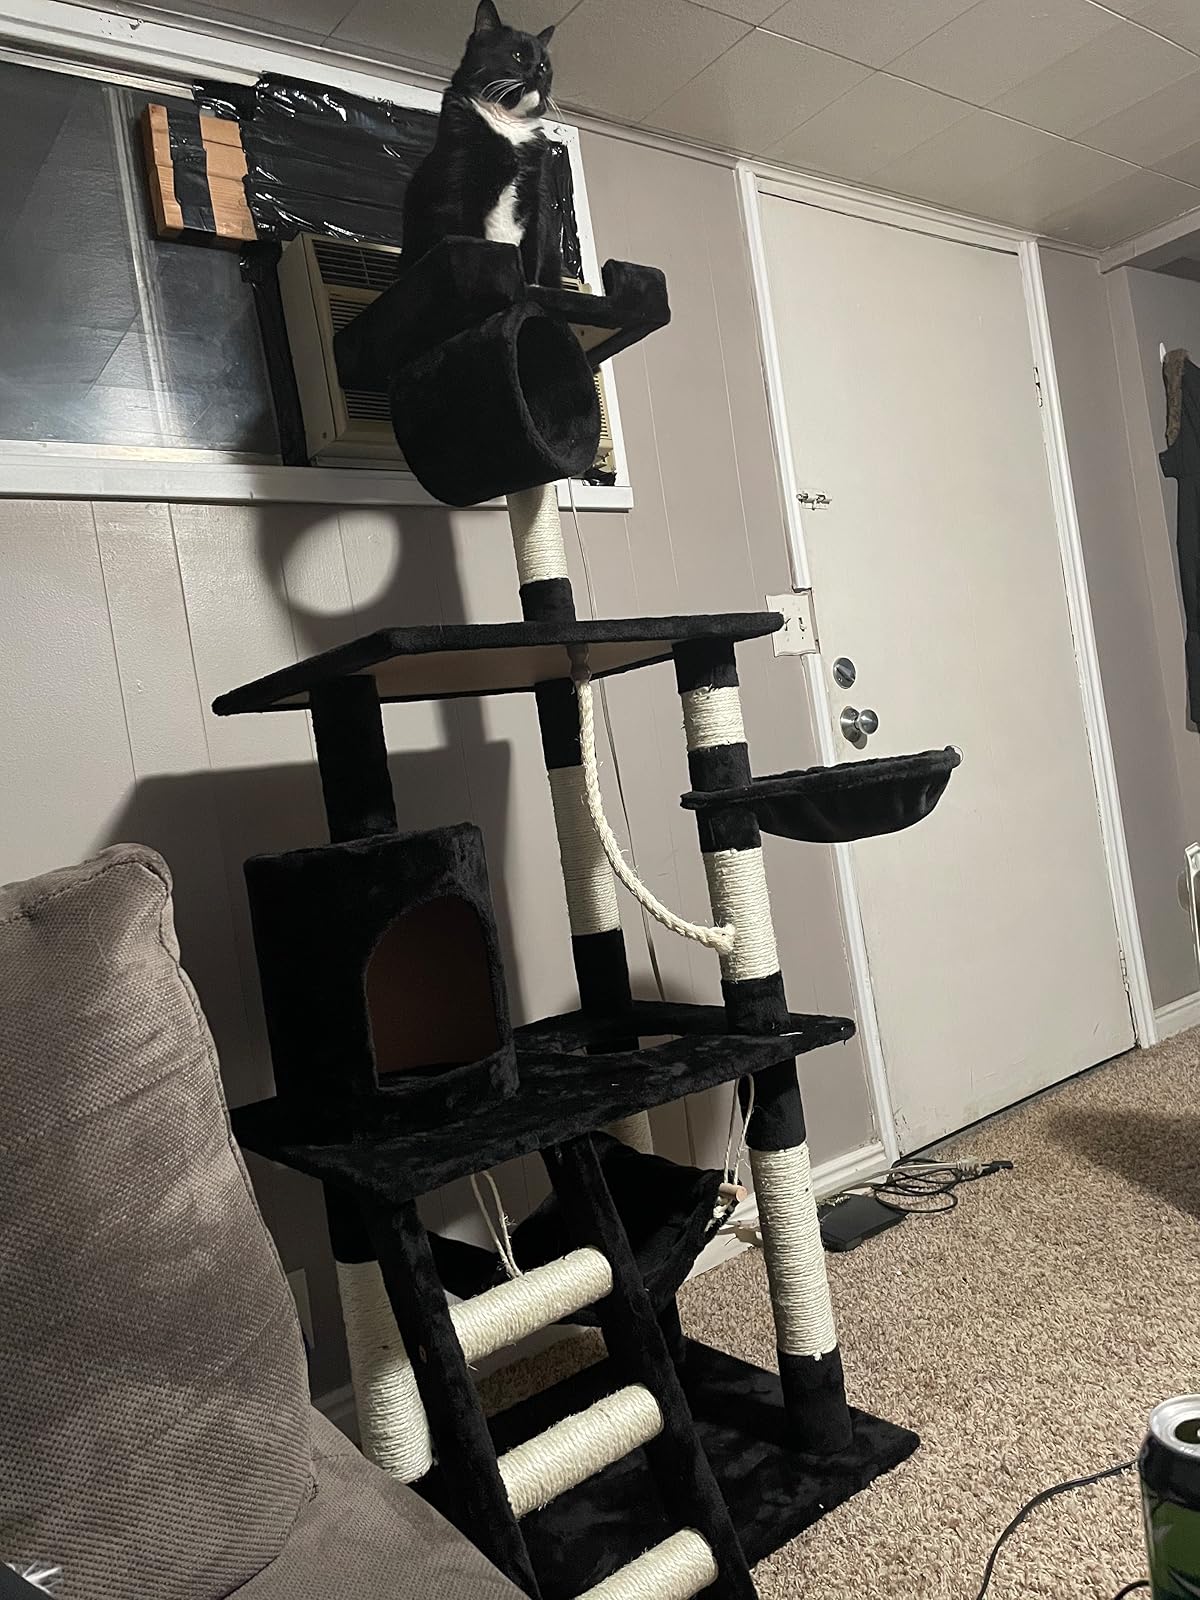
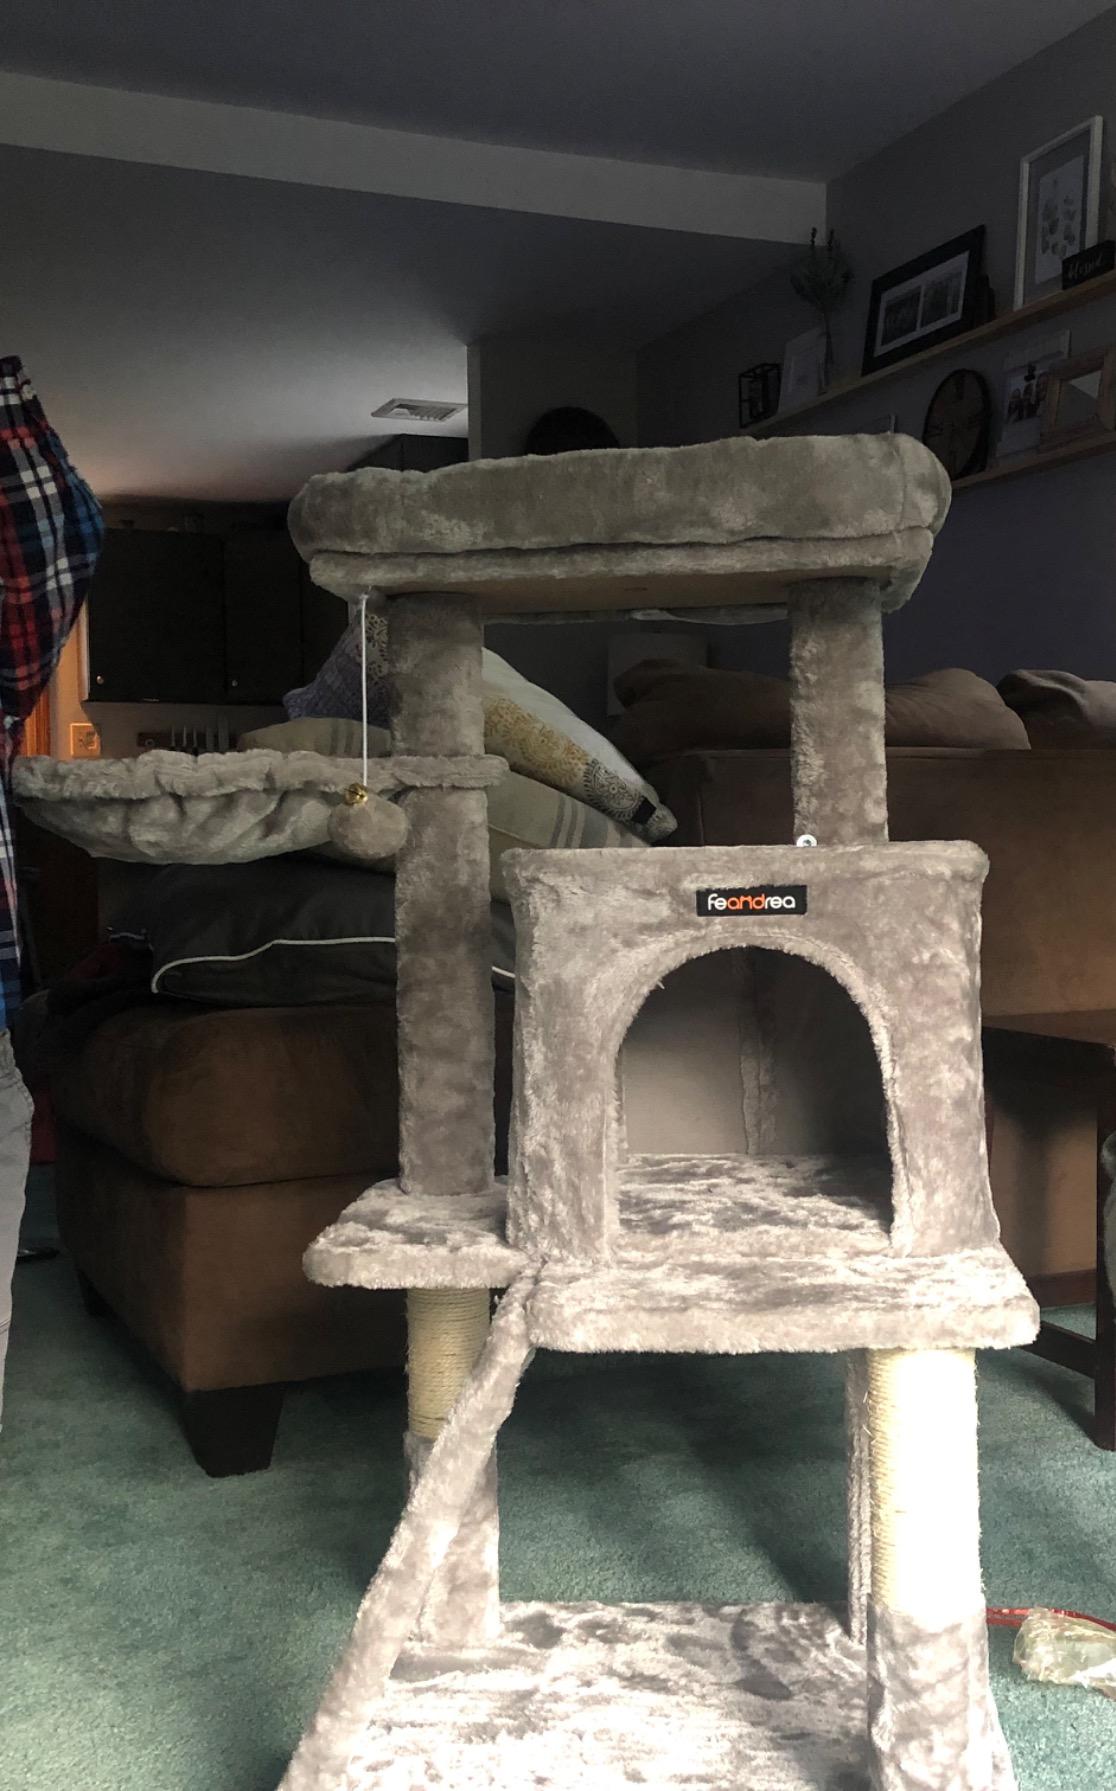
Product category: items_cat tree
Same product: no